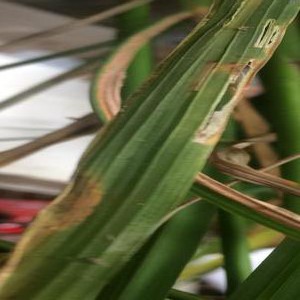
Disease: Bacterialblight